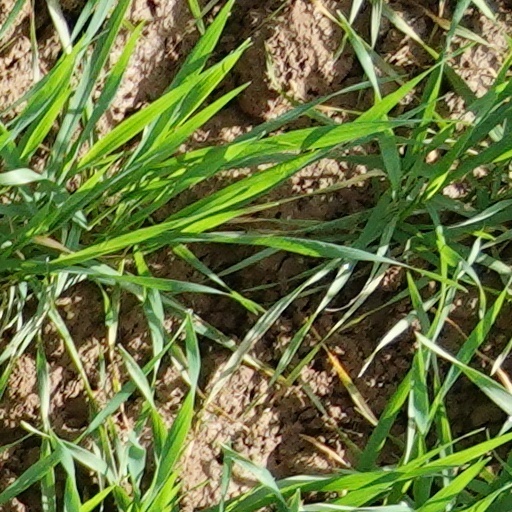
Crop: wheat